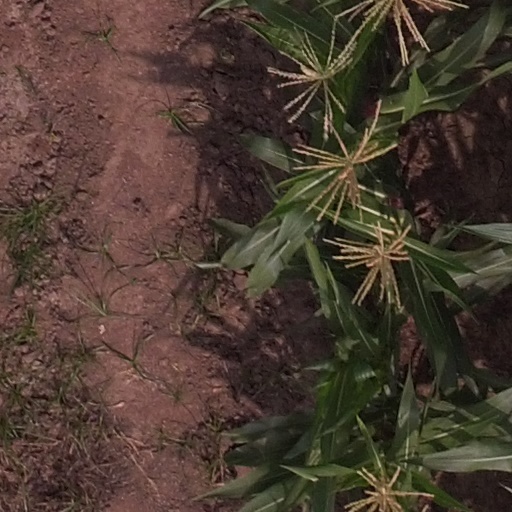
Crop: maize; corn